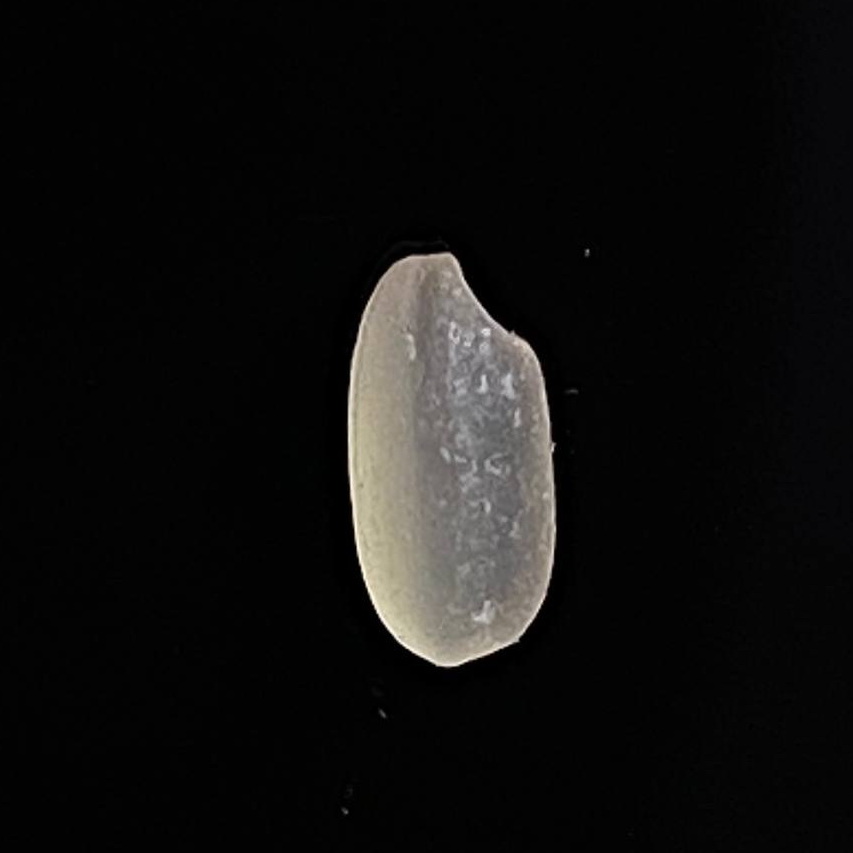
Rice variety: Gutisharna